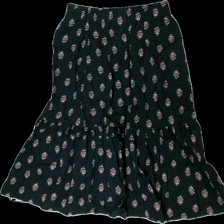
View: front
Type: Skirt
Category: Ladies
Brand: Kappahl
Colors: Black, Beige, Red
Material: 100% cotton
Pattern: Floral print
Cut: Regular
Size: M
Season: All
Damage location: bottom left
Price range: 50-100
Recommended usage: Reuse
Description: svart kjol med blommor